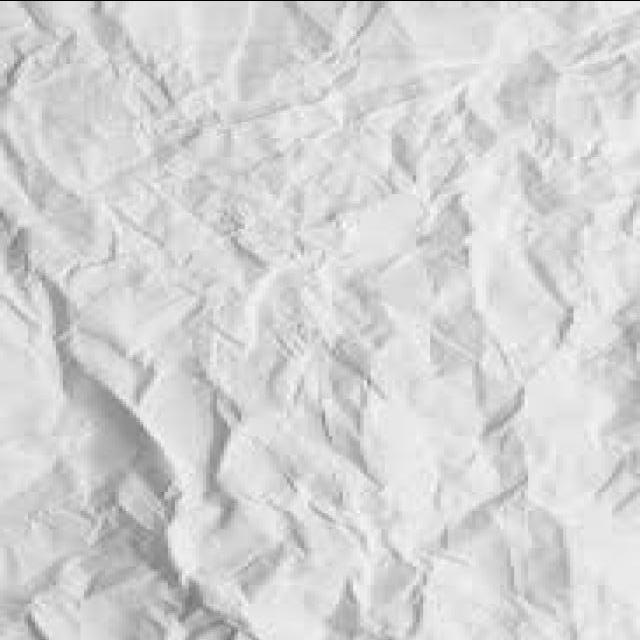
Label: tissues